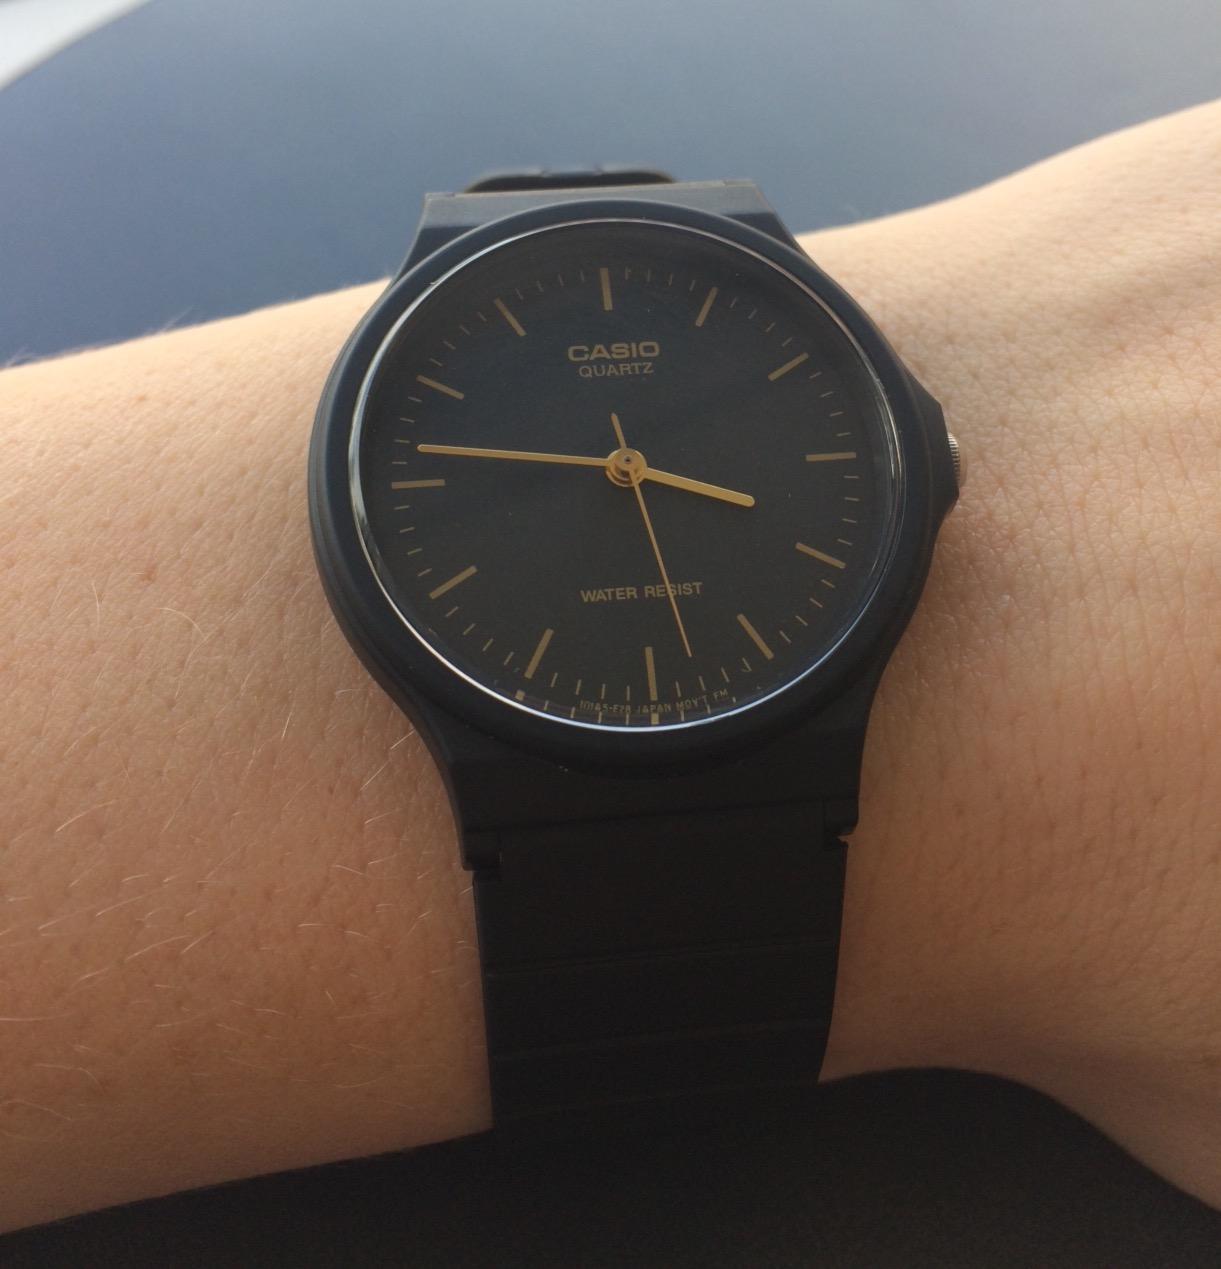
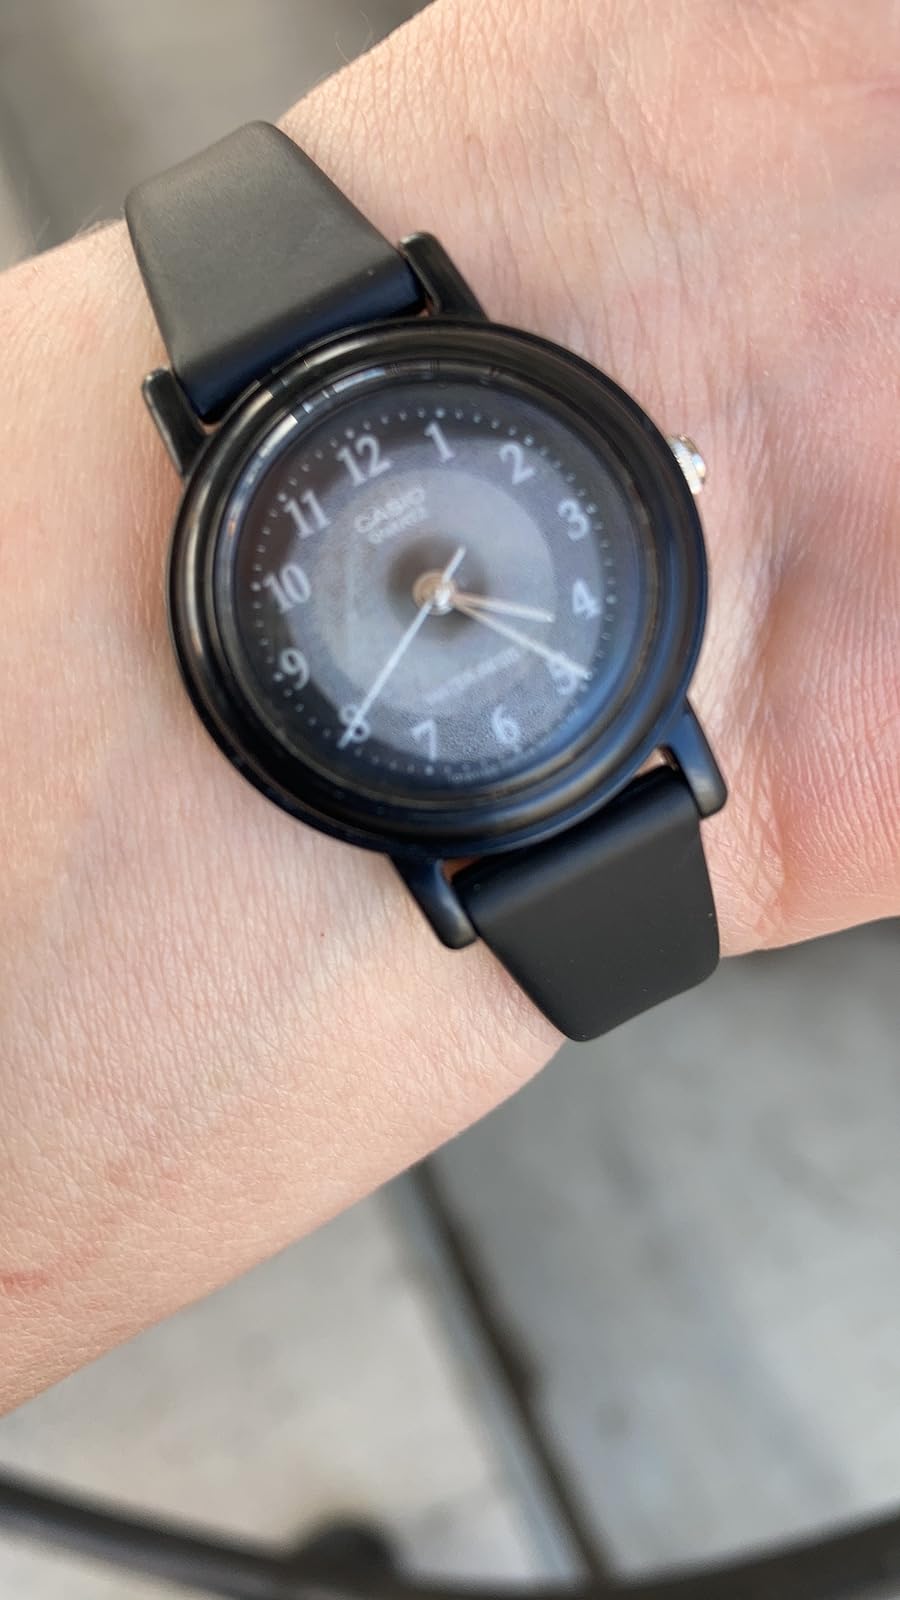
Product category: accessories_watch
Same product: no